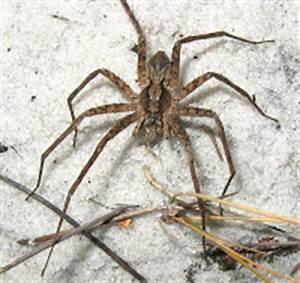
spider